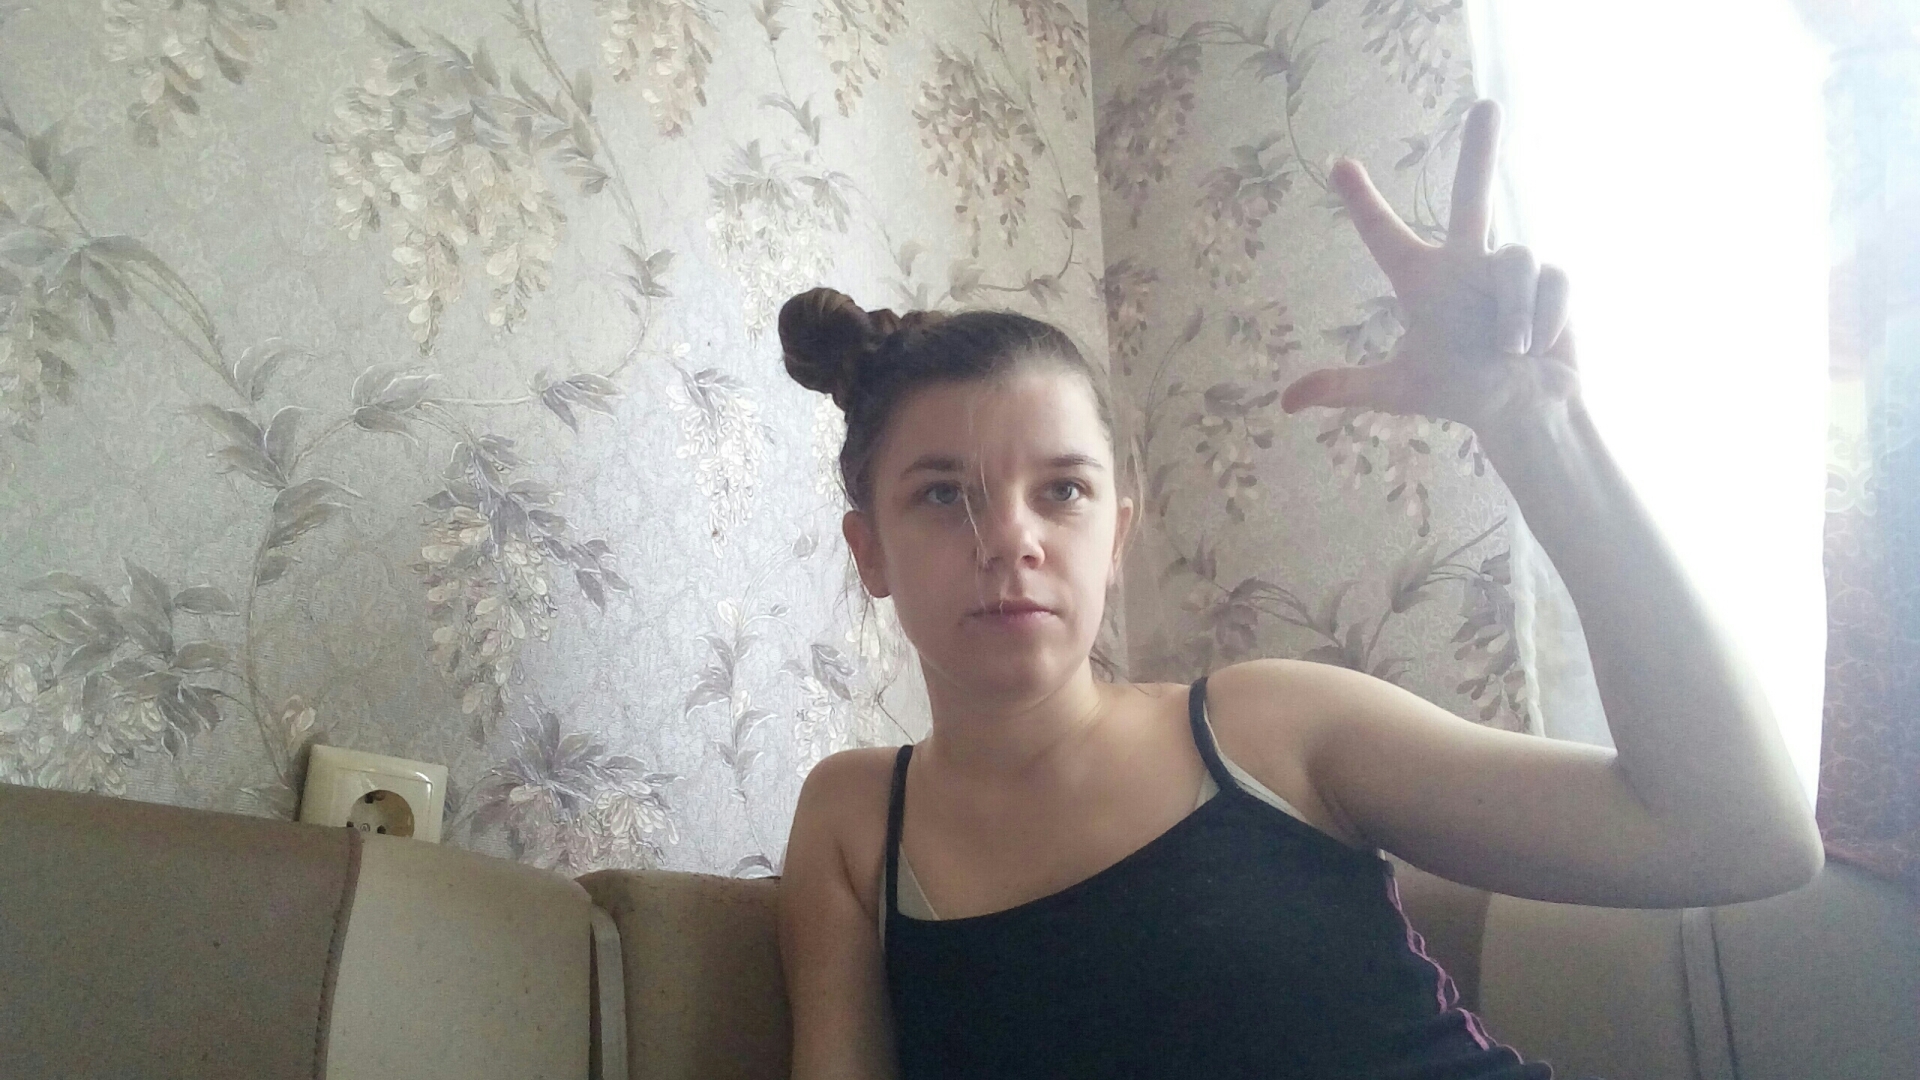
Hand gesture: three2